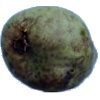
Label: pear_stone